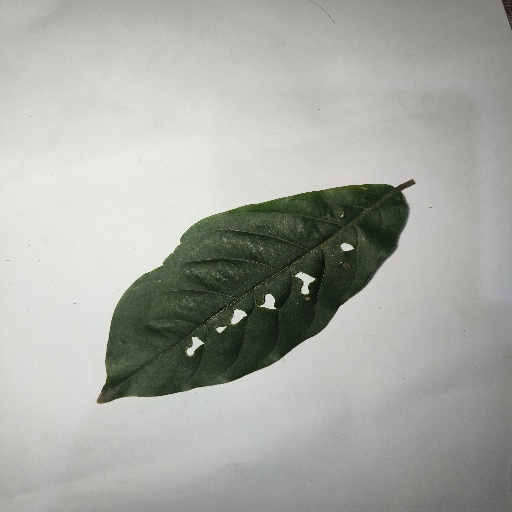
Species: HariTaki
Leaf condition: Shot Hole